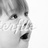
Emotion: surprise